The Silent Watcher

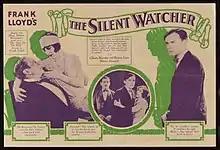
Theatrical release poster

The Silent Watcher is a lost 1924 American silent melodrama film directed by Frank Lloyd. It stars Glenn Hunter and Bessie Love. It was produced by Frank Lloyd Productions/First National and distributed by First National Pictures. It was based on the story "The Altar on the Hill" by Mary Roberts Rinehart.